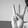
ASL letter: W